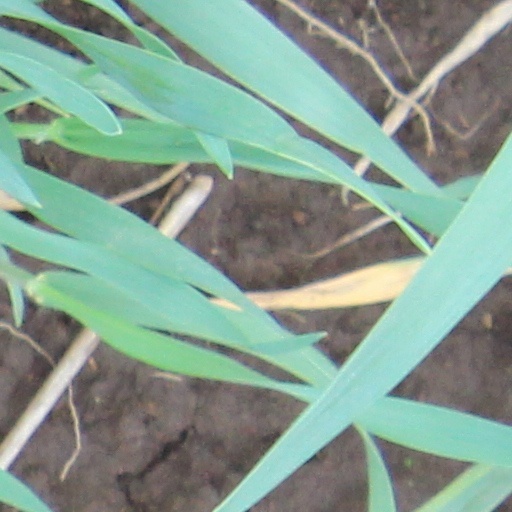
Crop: wheat